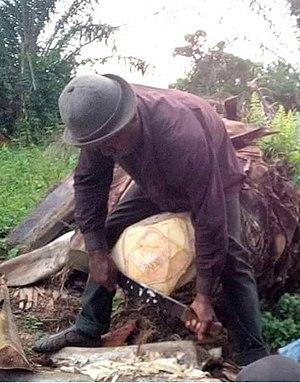
Vin de palme
Asso-Obam qui signifie en langue omvang cachette contre l´épervier est un village du Cameroun situé dans la région du Centre, le département du Nyong-et-Mfoumou et la commune d'Ayos.